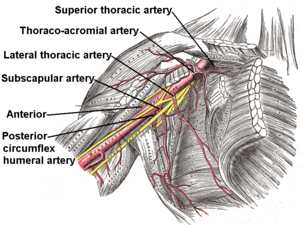
L'artère thoracique supérieure, également appelée artère thoracique suprême, vascularise le chef supérieur du grand pectoral ainsi que les deux premières digitations du muscle dentelé antérieur. Elle provient de l'artère axillaire.